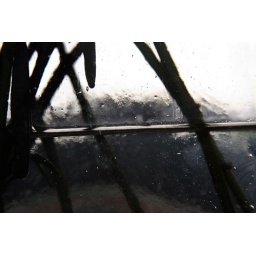
Osmic Acid in my flower pot